Feliks Gromov

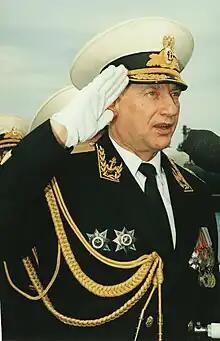

Feliks Nikolayevich Gromov (29 August 1937 – 22 January 2021) was a Russian Navy admiral of the fleet who was Commander-in-Chief of the Navy from 1992 to 1997.